Plume Latraverse

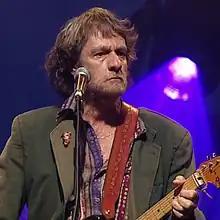
Plume Latraverse at the FrancoFolies de Montréal 14 June 2012.

Plume Latraverse (born "Michel Latraverse" 11 May 1946) is a prolific singer, musician, songwriter and author from Quebec. At the end of the 1960s he formed a band named La Sainte Trinité with Pierrot le fou (Pierre Léger) and Pierre Landry. Then he formed a duo with Steve Faulkner (1972–1975). They performed for the last time at the Chant'Août in Quebec City. In 1976, Plume started a solo career and became one of the most influential names in Quebec counterculture. During a European tour (1979–1980) he staged a show during Le Printemps de Bourges and won the Prime Minister of France's Prize (Prix international de la jeune chanson) and the Pop-Rock prize for the best songwriter from Quebec. In 1982 he worked with Offenbach and produced the album "À fond d'train". After his filmed biography, "Ô rage électrique", Plume presented a farewell of sorts named "Show d'à diable" in 1984, after which he brought his singing career to a halt, focusing on painting and writing, before reappearing in 1990. He published many of his songs, texts and storybooks.